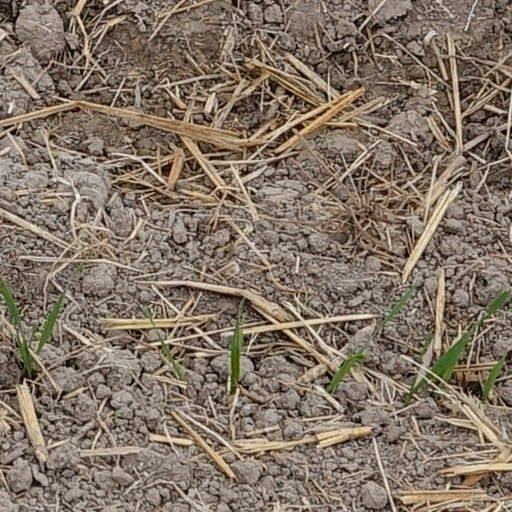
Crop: wheat